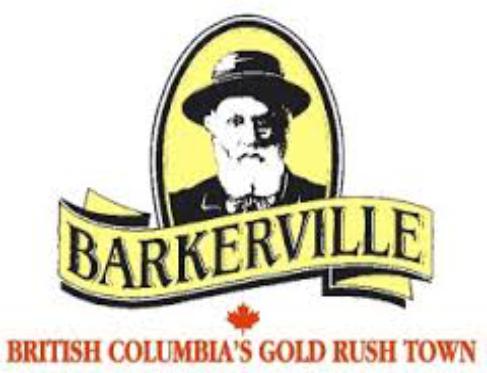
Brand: Barkerville
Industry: Others